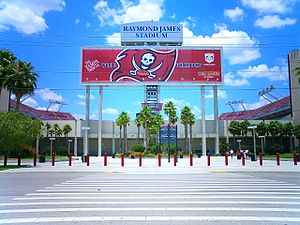
Tampa Bay Buccaneers
Raymond James Stadium
Tampa Bay Buccaneers er et professionelt amerikansk fodboldhold, der har base i Tampa, Florida. Tampa Bay Buccaneers spiller i divisionen NFC South, som også tæller holdene Carolina Panthers, Atlanta Falcons og New Orleans Saints.